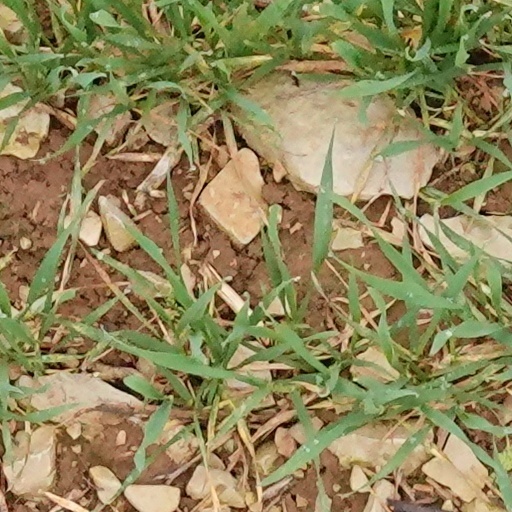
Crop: wheat